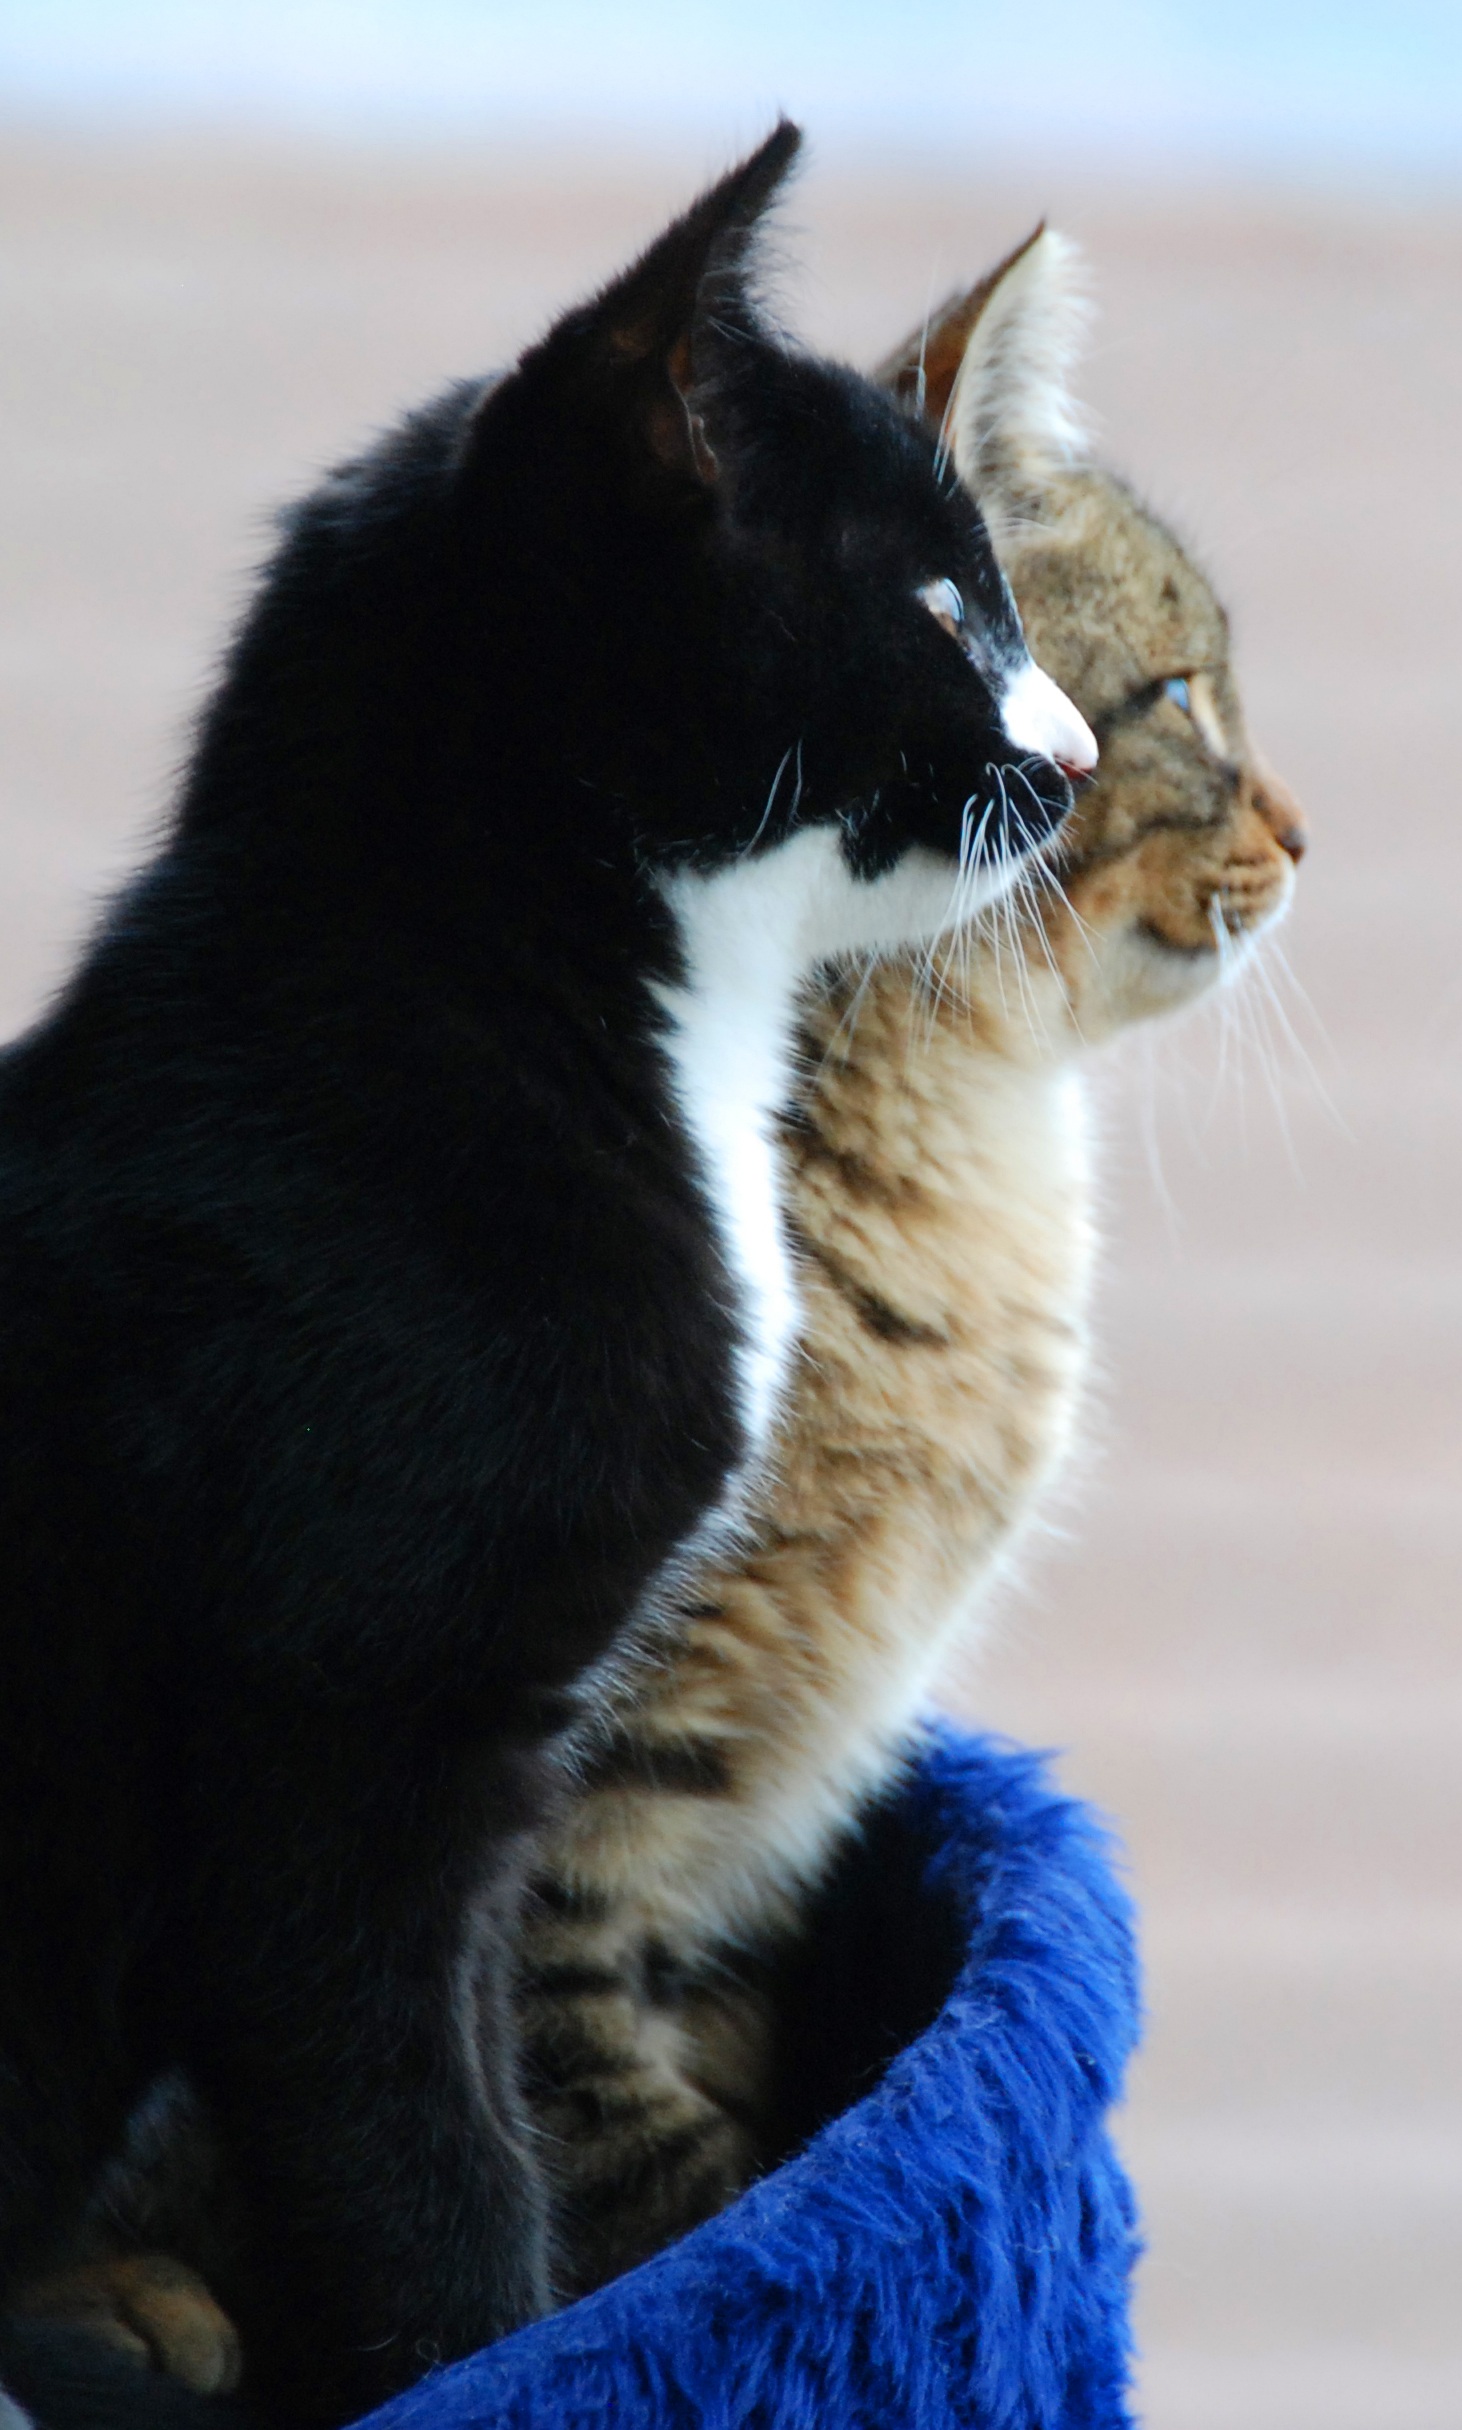
pet, fur, kitten, cat, black cat, fauna, whiskers, snout, paw, cat face, small to medium sized cats, cat like mammal, domestic short haired cat, aegean cat